Ezekiel

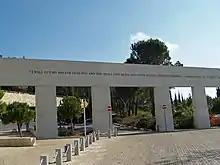
Monument to Holocaust survivors at Yad Vashem in Jerusalem; the quote is Ezekiel 37:14.

According to Jewish tradition, Ezekiel did not write the biblical Book of Ezekiel, but rather his prophecies were collected by the Great Assembly.